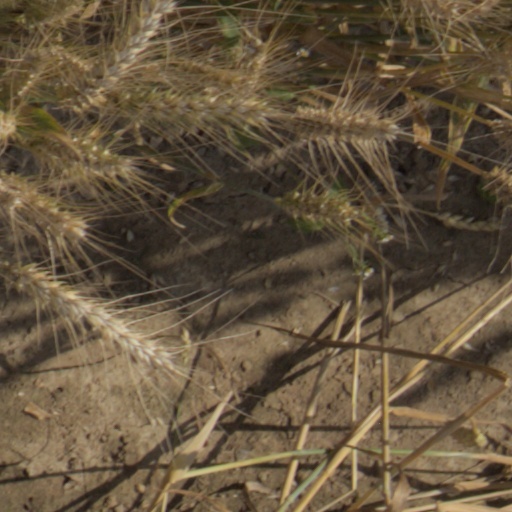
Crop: wheat